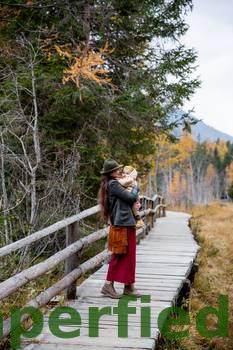
Label: Watermark